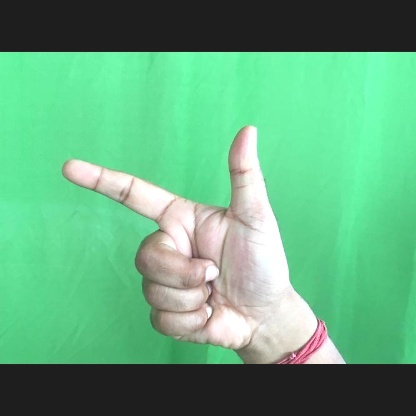
Mudra: Chandrakala